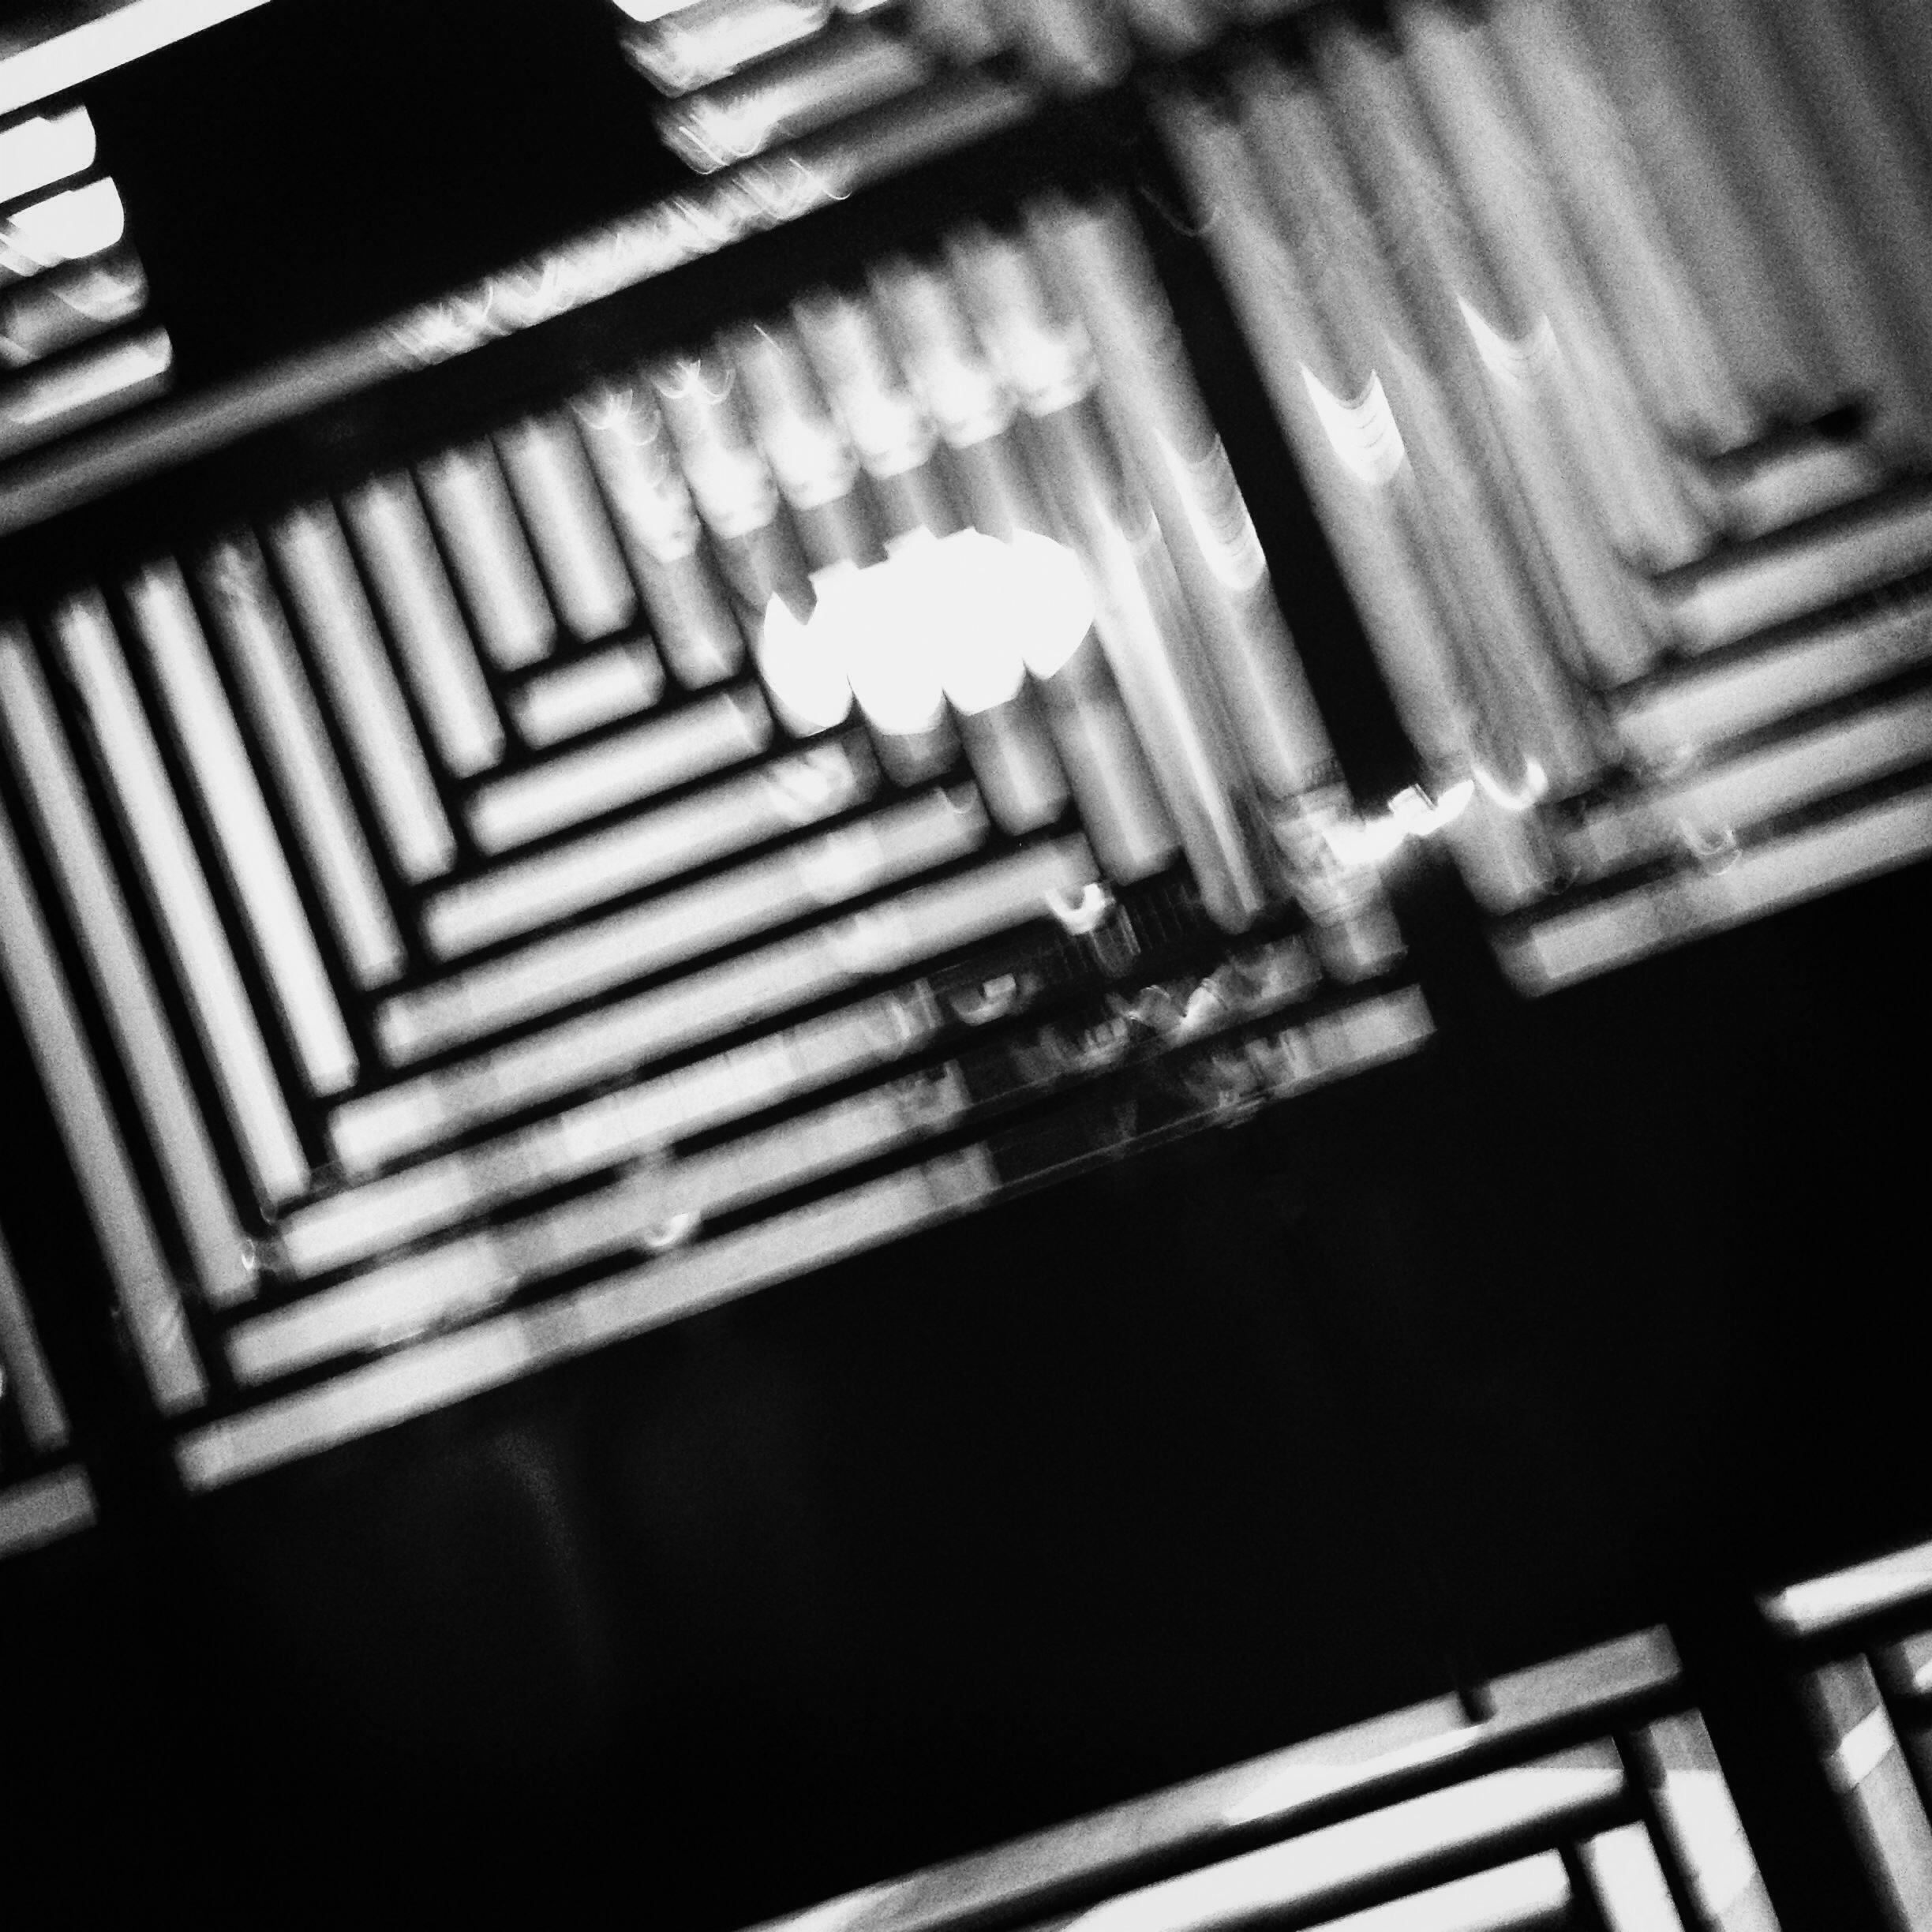
black and white, keyboard, technology, white, photography, guitar, piano, black, monochrome, musical instrument, hipstamatic, blackeysextrafinefilm, jollyrainbo2xflash, helgavikinglens, accordion, monochrome photography, string instrument, electronic device, musical keyboard, electronic instrument